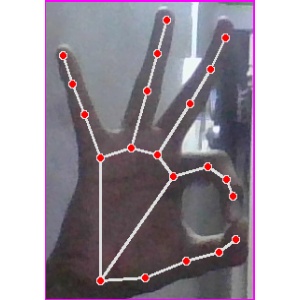
अक्षर: ण